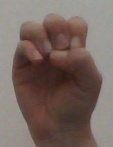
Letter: ha